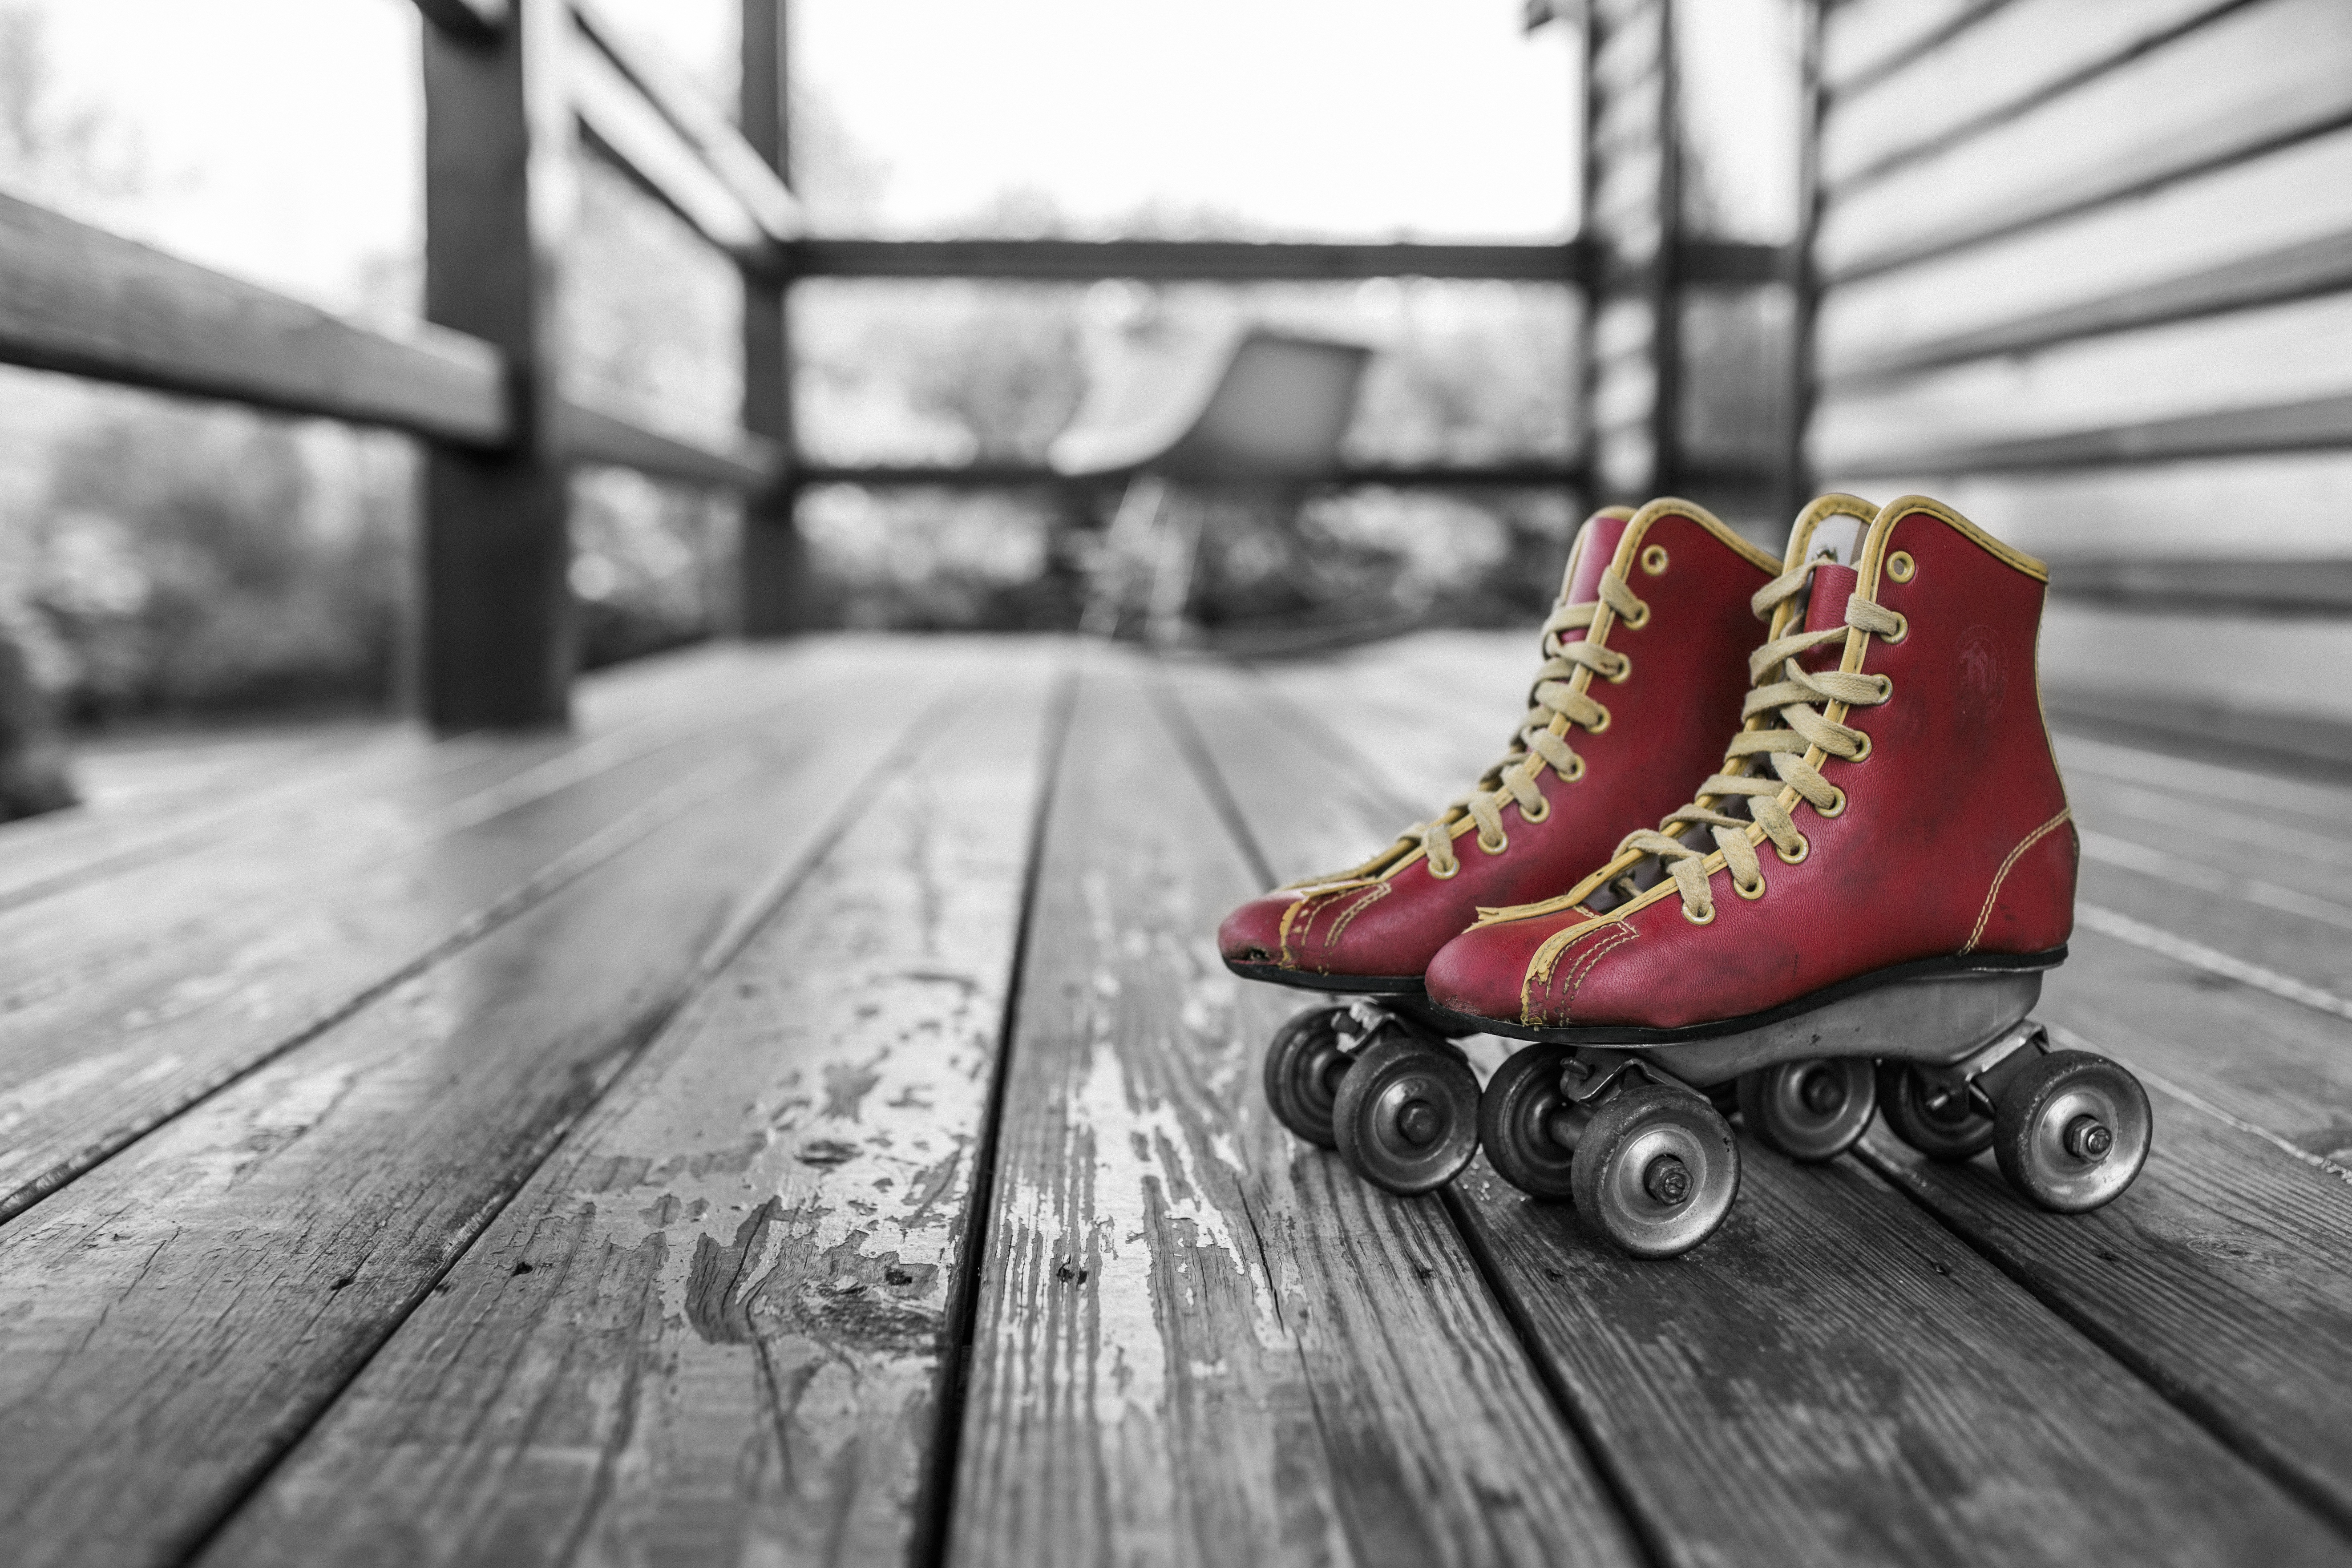
footwear, roller skates, inline skates, shoe, roller skating, roller sport, still life photography, stock photography, photography, wood, hardwood, athletic shoe, skating, inline speed skating, sports equipment, floor